Harrold-Odell Country Park

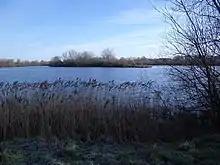

The Harrold-Odell Country Park is a 59.3 hectare Country park and Local Nature Reserve between the villages of Odell and Harrold in Bedfordshire. It is owned and managed by Bedford Borough Council, and it has a cafe, toilets and an information room.